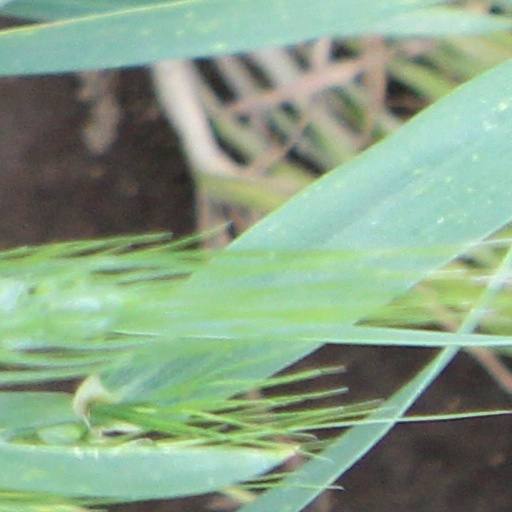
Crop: wheat